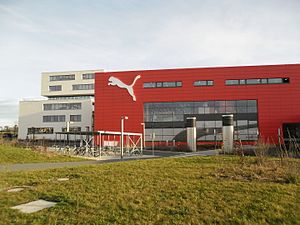
Puma SE
Puma SE er et større tysk multinational firma der producerer sko, beklædning og udstyr til sport og idræt, som markedsfører sine produkter under navnet PUMA